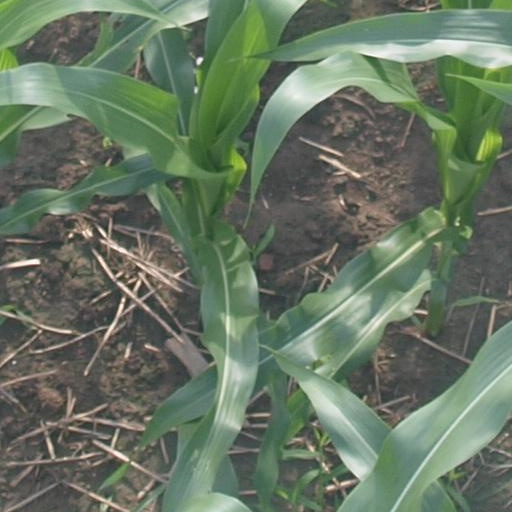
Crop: maize; corn